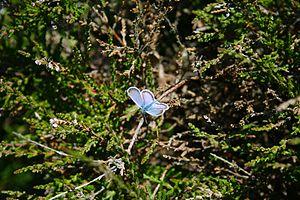
Le parc national de Stenshuvud est un parc national situé en Scanie, au sud de la Suède.